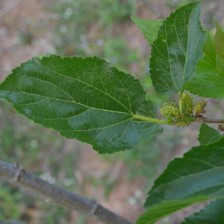
Variety: ChiangMaiBuriram60